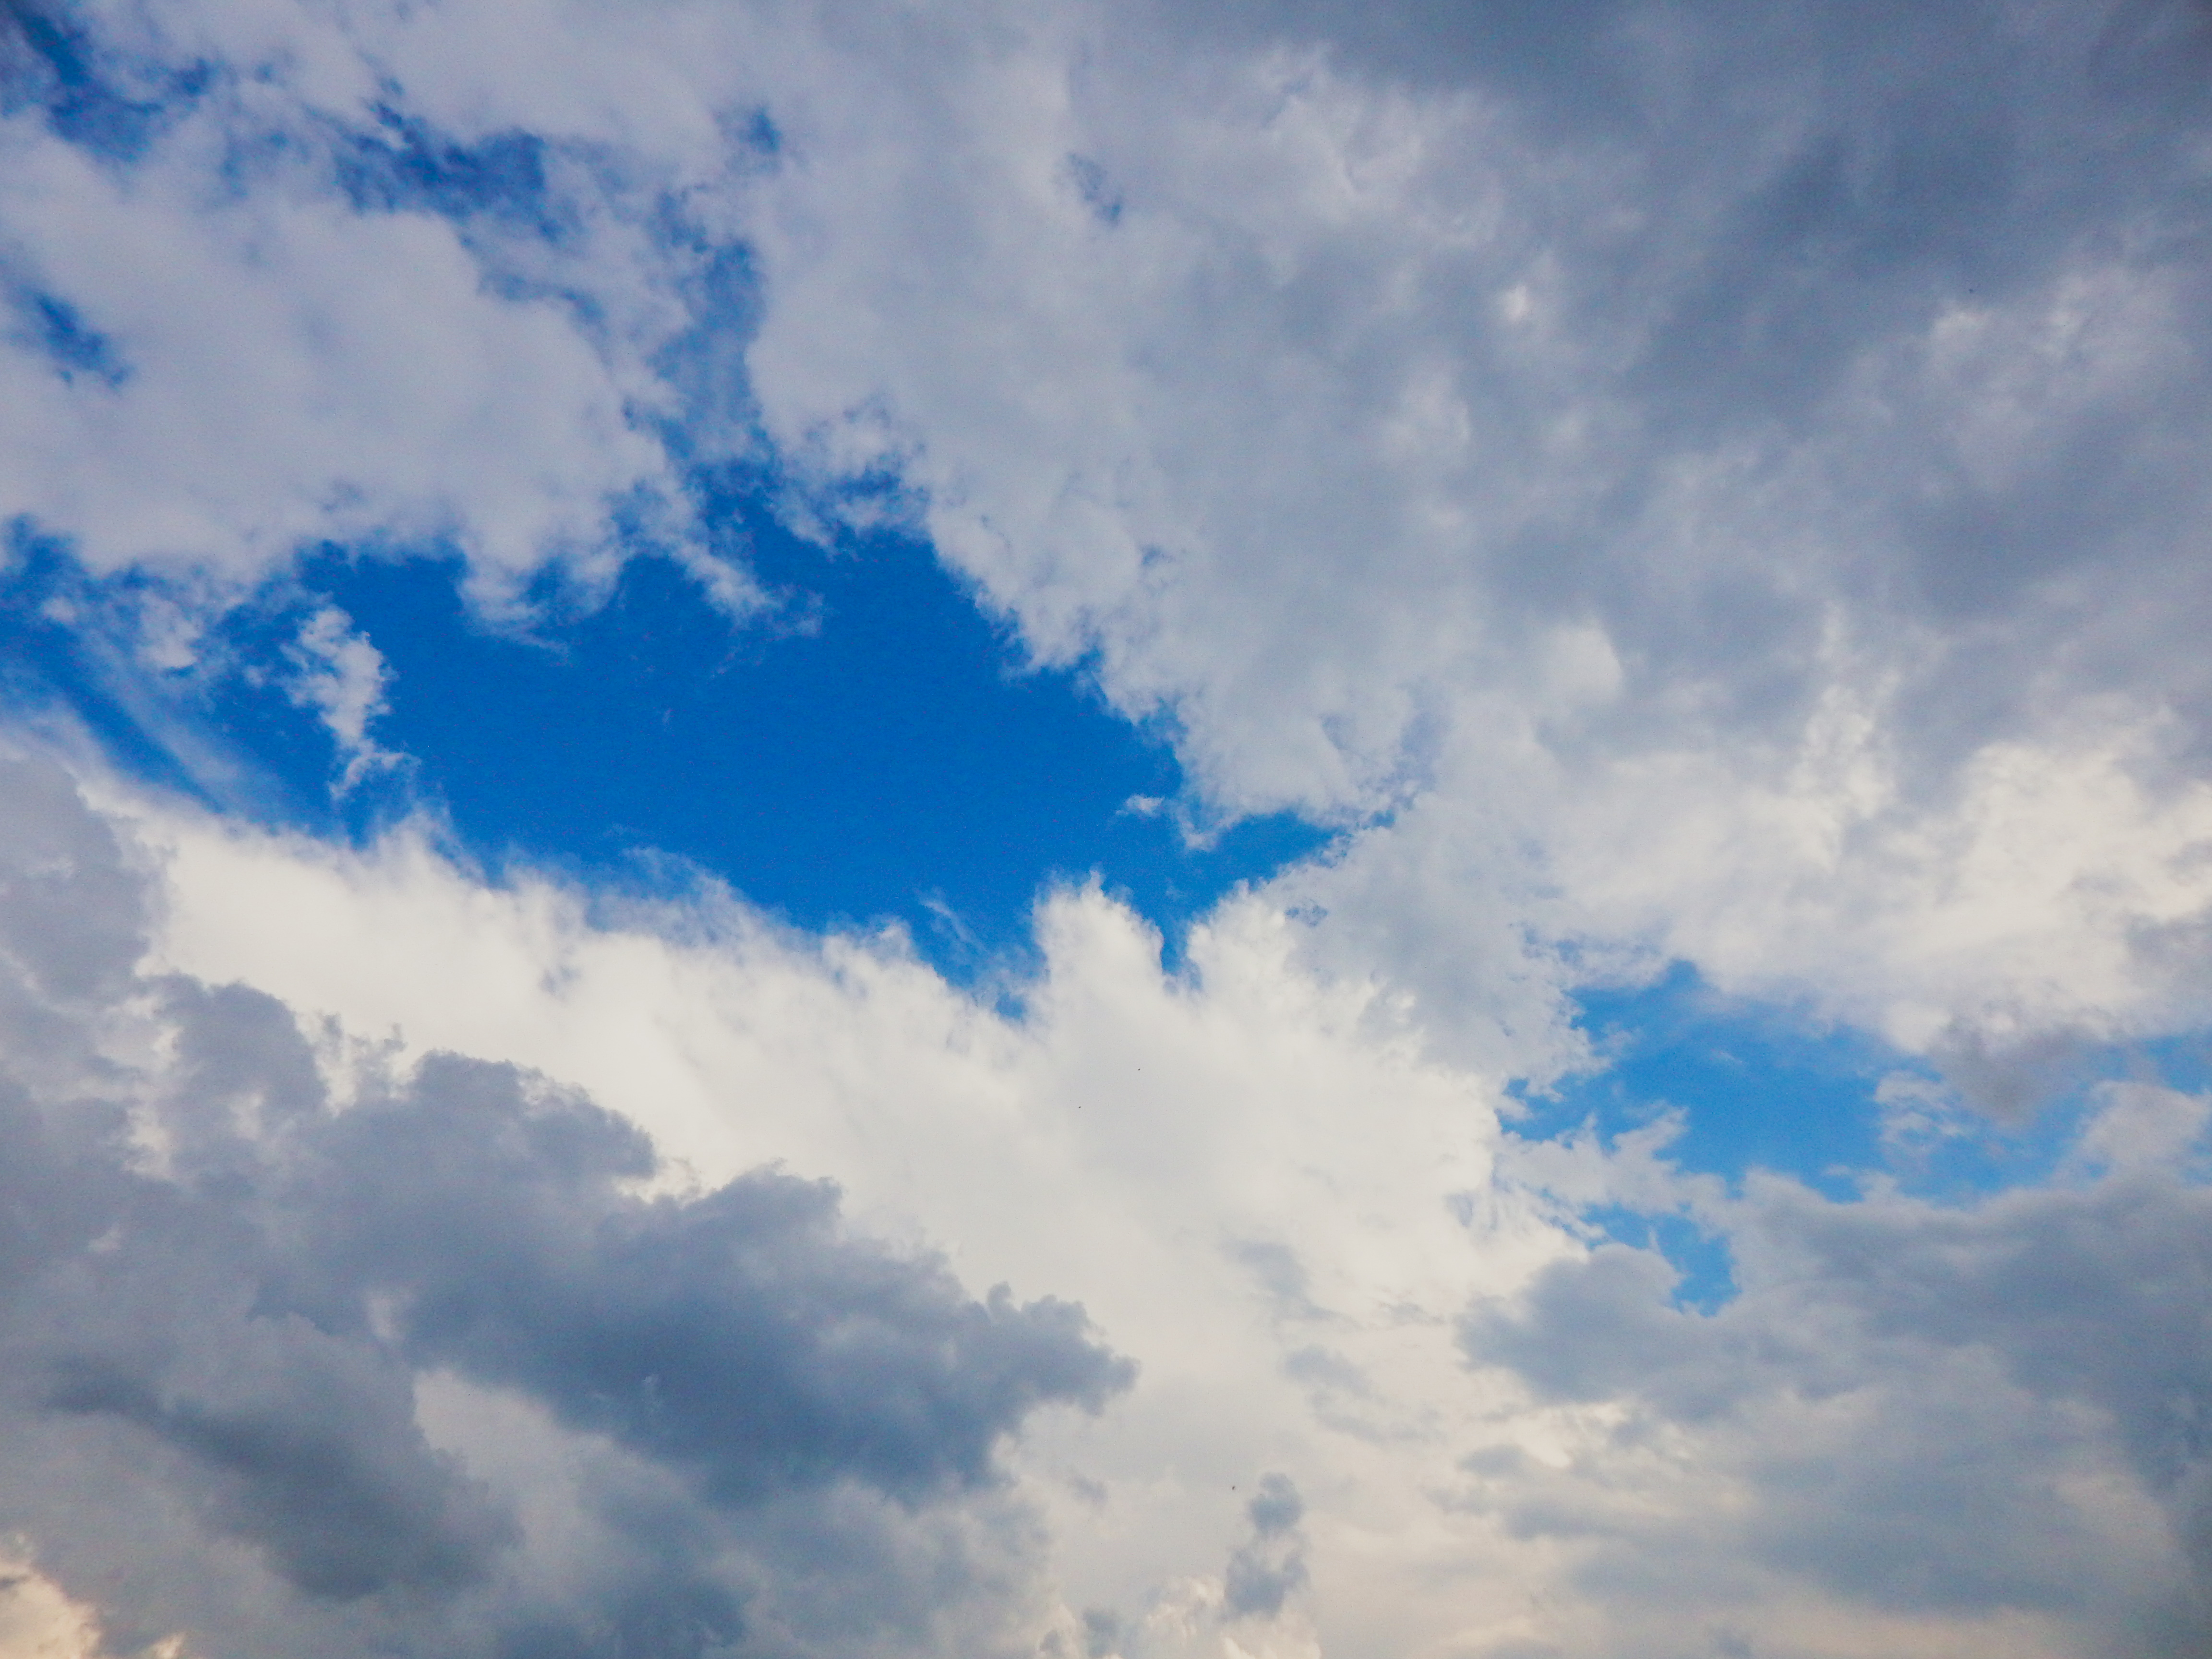
sky, blue sky, summer, summer sky, the clouds, white clouds, nature, background, free picture, cloud, daytime, blue, cumulus, atmosphere, meteorological phenomenon, azure, calm, sunlight, electric blue